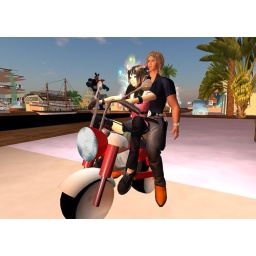
riding mini bike around my house